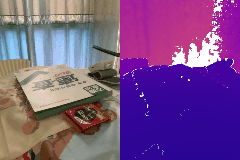
Label: book